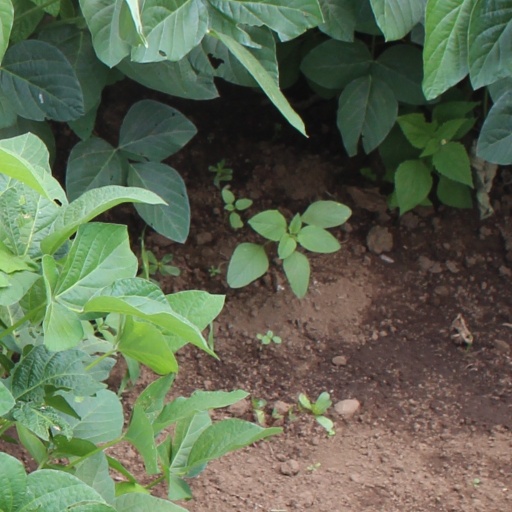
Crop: soybean